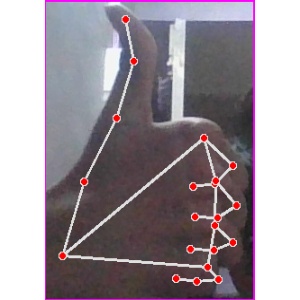
अक्षर: थ